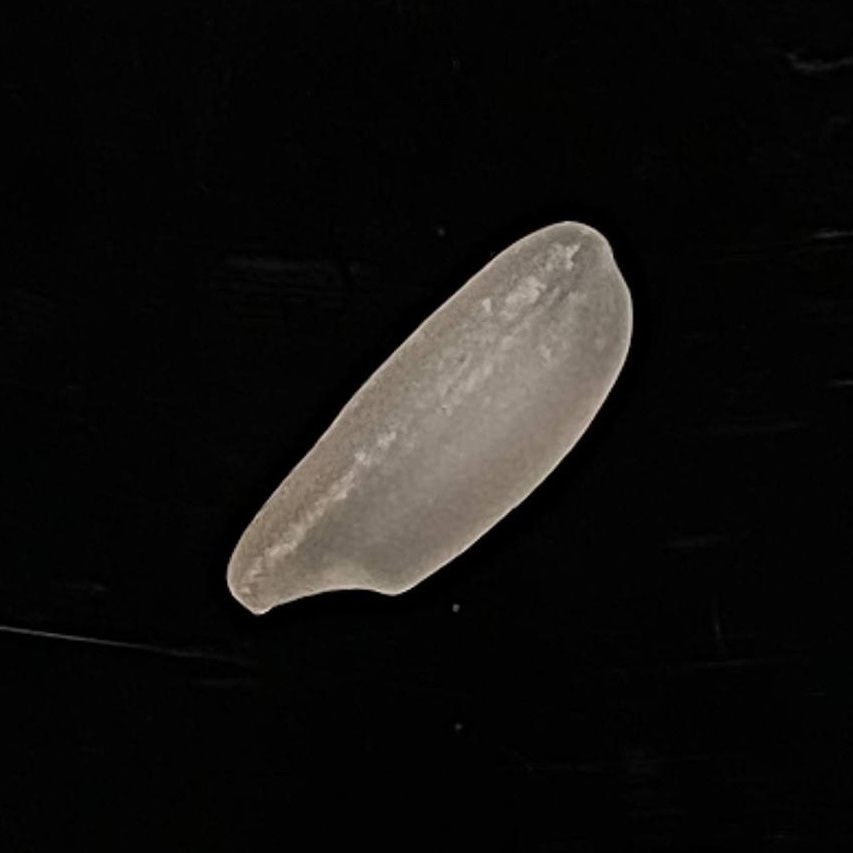
Rice variety: Subol_Lota